Hurricane Eta

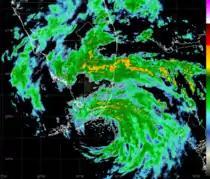
Tropical Storm Eta making landfall in the Florida Keys early on November 9.

The outer bands of Eta brought tropical storm-force gusts to South Florida beginning on November 7. A peak wind gust of was reported in these outer bands near Dania Beach on November 7. Florida Power & Light reported just over 30,000 power outages in the Miami metropolitan area, including nearly 16,000 in Miami-Dade County alone. Overall, about 48,500 businesses and homes lost electricity throughout South Florida. Heavy rainfall also impacted the region, with a peak total of in Pembroke Pines, while rain gauges elsewhere in Pembroke Pines and nearby Miramar observed more than of precipitation. Street flooding occurred in Broward, northern Miami-Dade, and Monroe counties. One person was taken to the hospital in South Florida after being rescued from flooded roads. In Brickell, recently installed storm water pumps to deal with tidal flooding and storms helped clear the flood water from the rain and high tide event. One of the state's largest COVID-19 testing sites, at Hard Rock Stadium in Miami Gardens, was flooded.